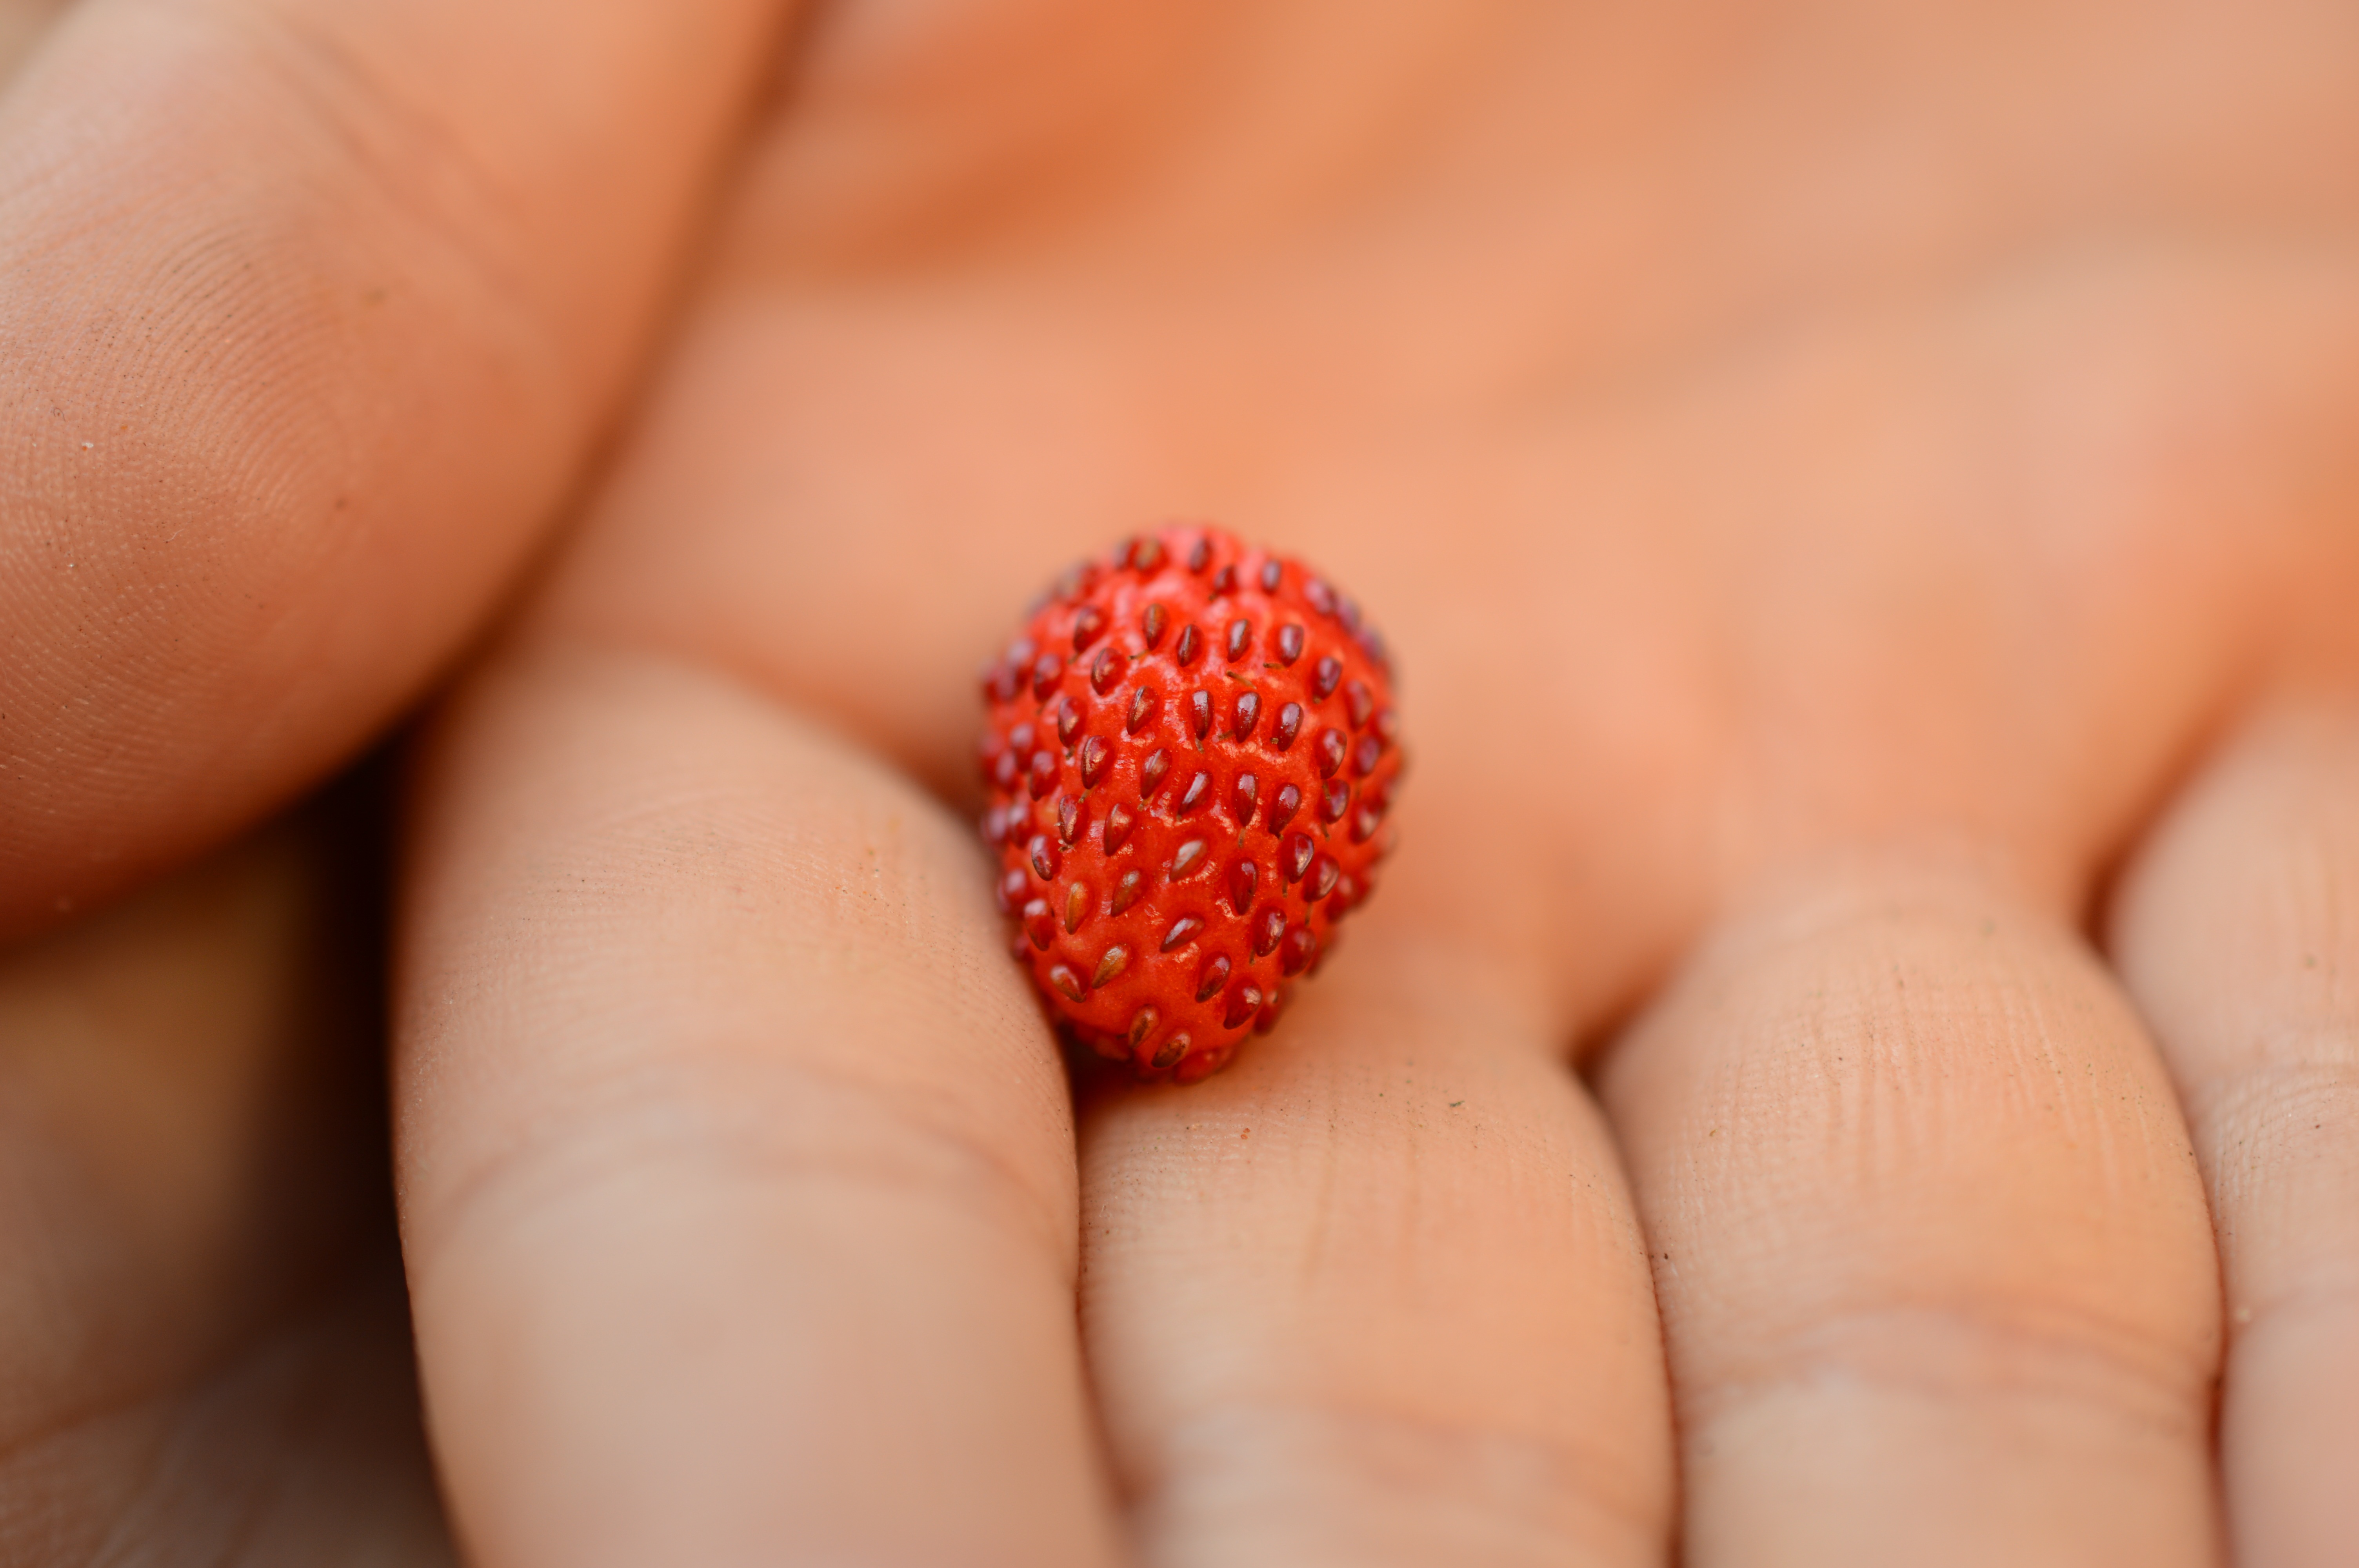
hand, flower, petal, summer, finger, food, red, produce, garden, nail, close up, berries, macro photography, wild strawberry, fashion accessory